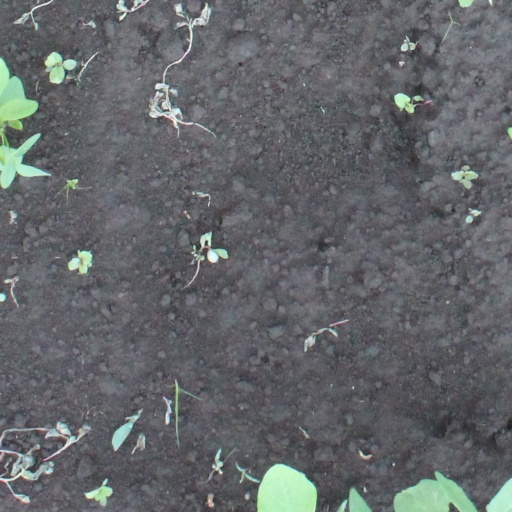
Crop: soybean